Answer in natural language. Consider the 3D positions of the objects in the scene and not just the 2D positions in the image. Is the centerpoint of  black wooden spindleback chair at a higher height than dresser aspelund? Choose between the following options: no or yes
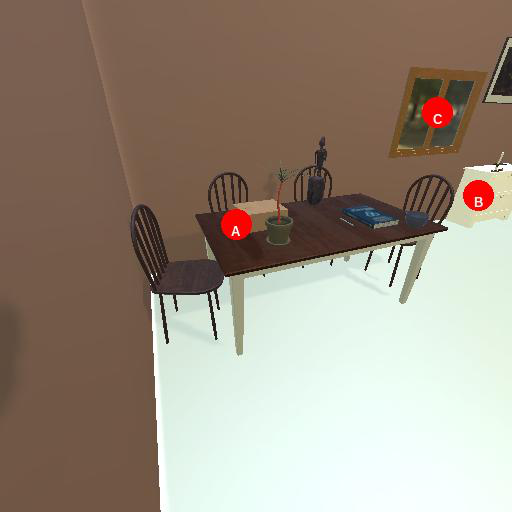
<answer>no</answer>